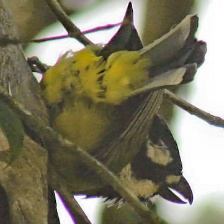
Species: CRESTED SHRIKETIT
Scientific name: FALCUNCULUS FRONTATUS